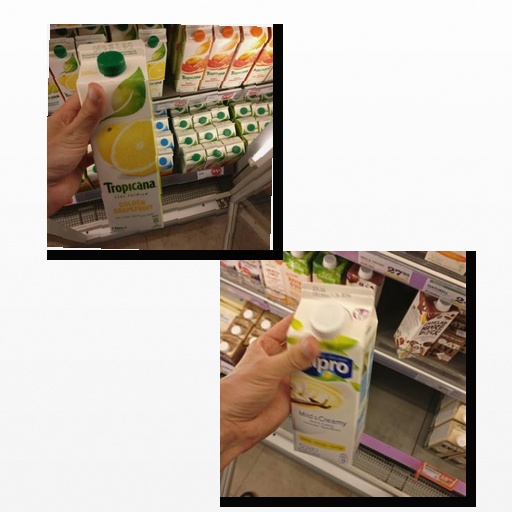
Food items: golden_grapefruit_juice, vanilla_soyghurt